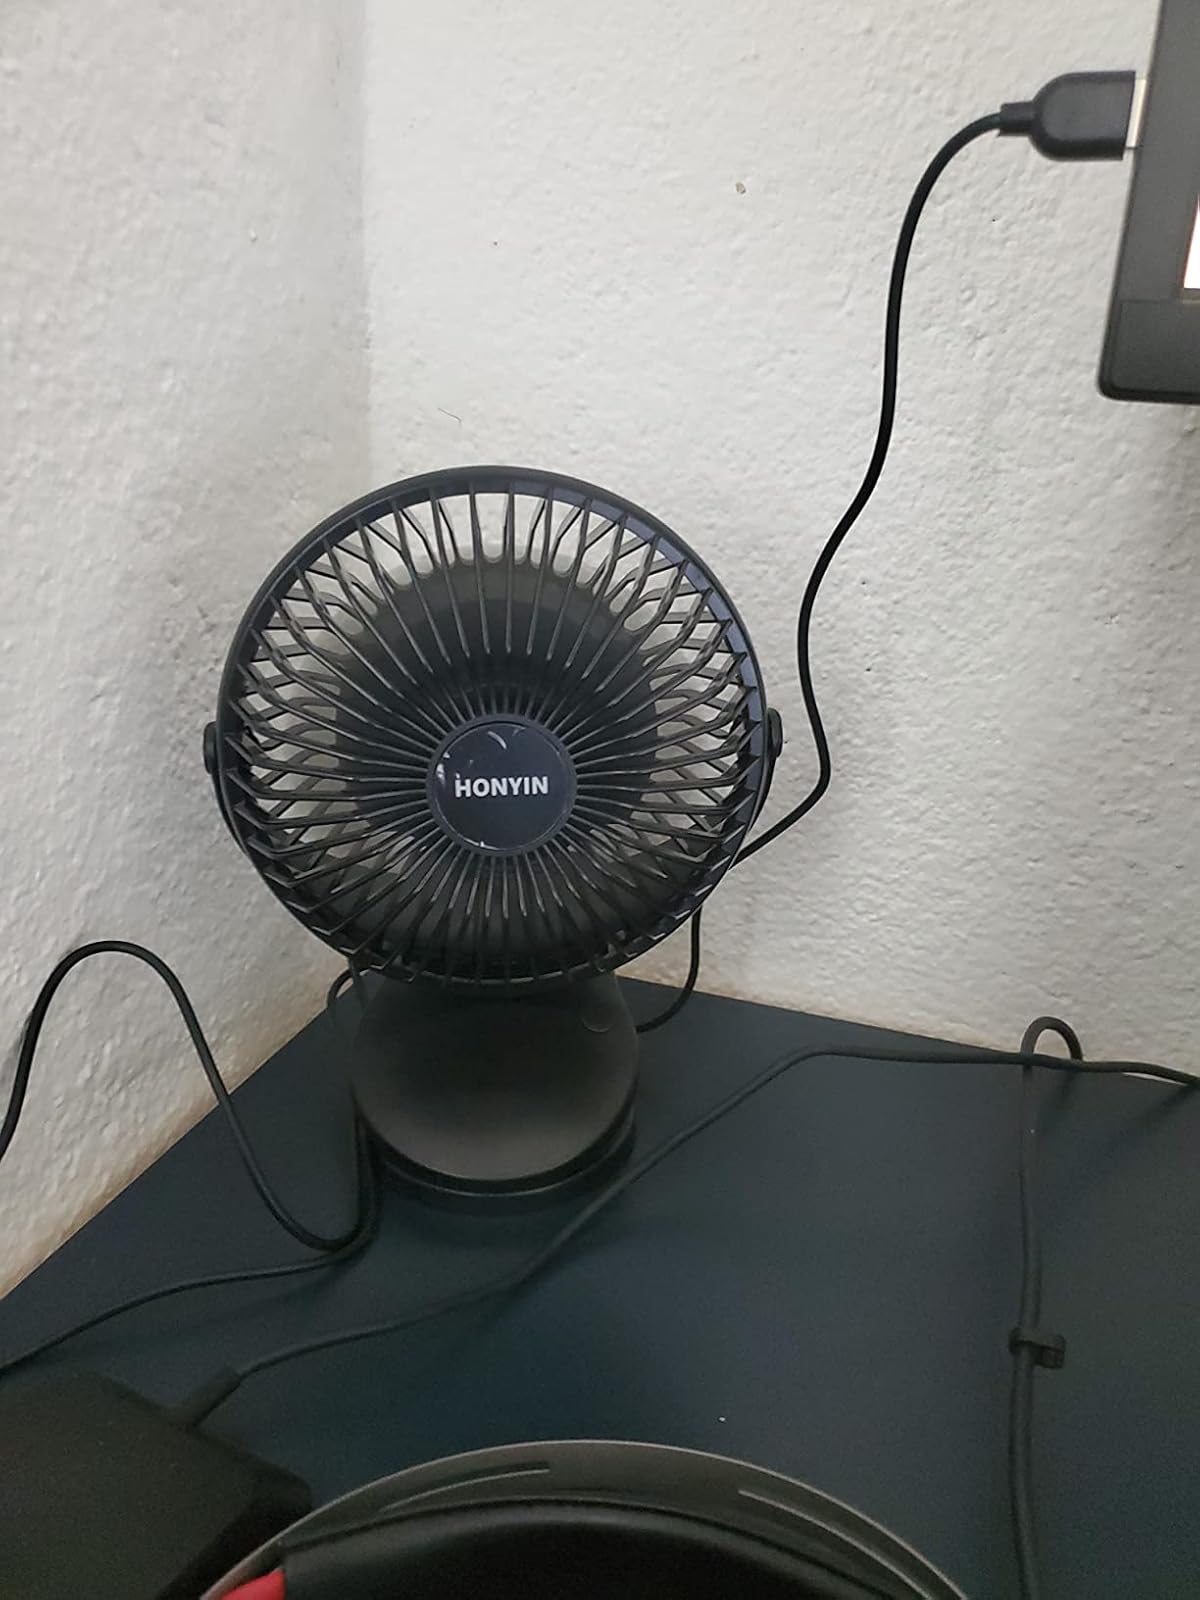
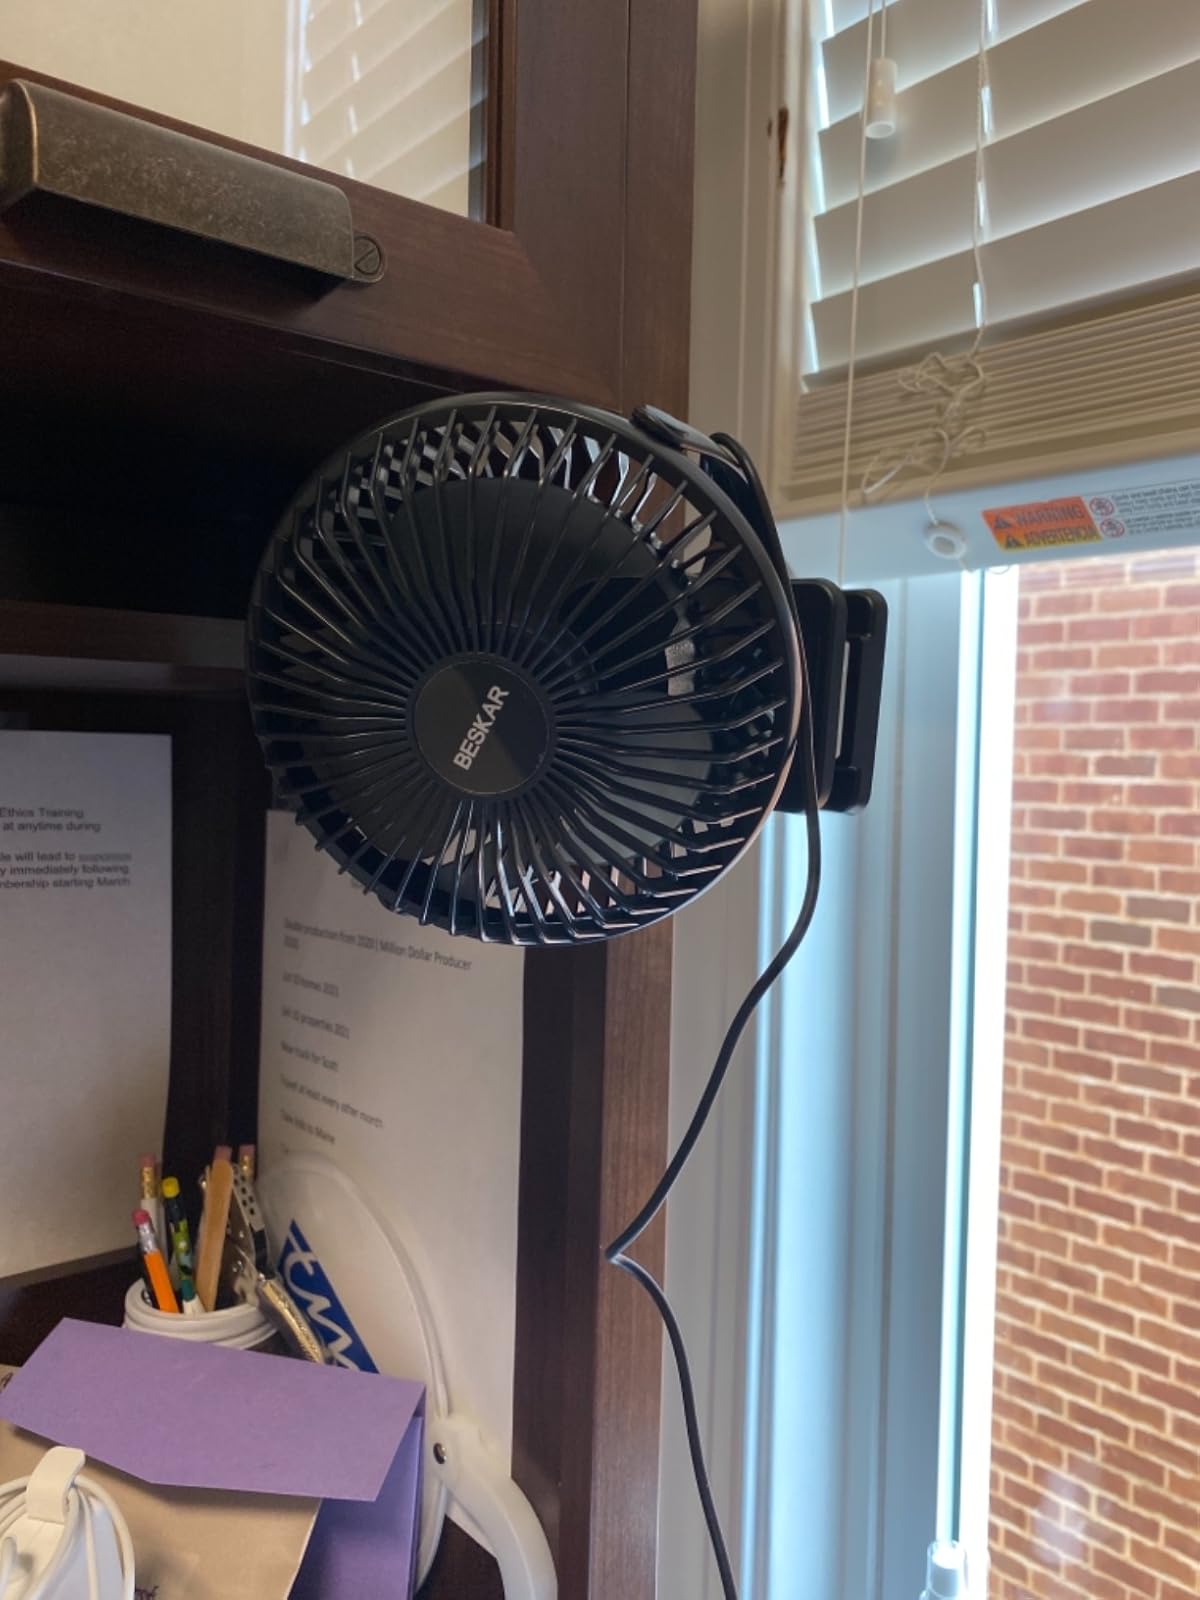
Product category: fan
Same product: yes